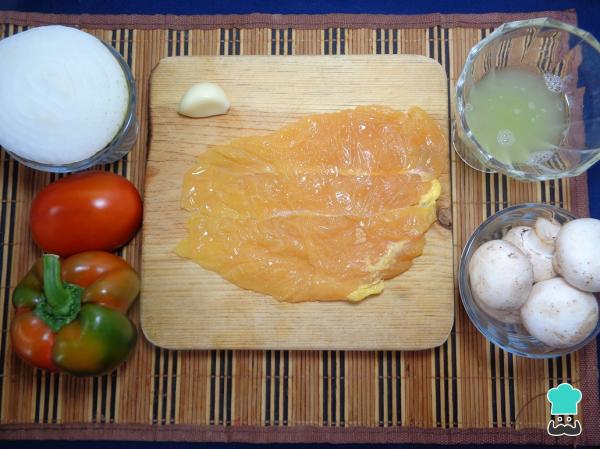
El primer paso que hay que hacer es reunir todos los ingredientes de estas deliciosas fajitas de pollo con champiñones.